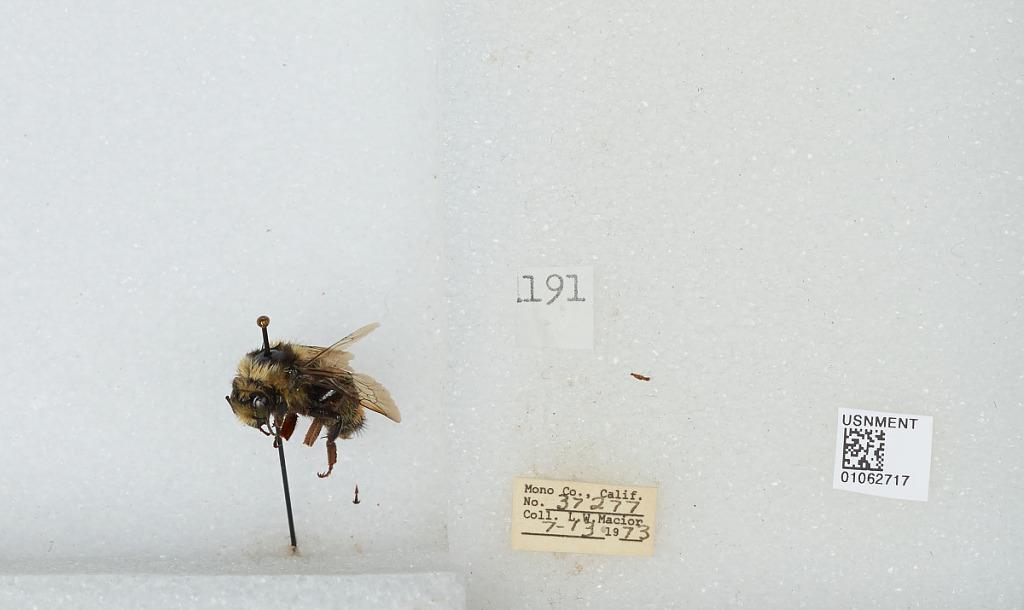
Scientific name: Bombus bifarius nearcticus
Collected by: L. Macior
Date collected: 1973-7-13
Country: United States
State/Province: California
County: Mono
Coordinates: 37.92, -118.87